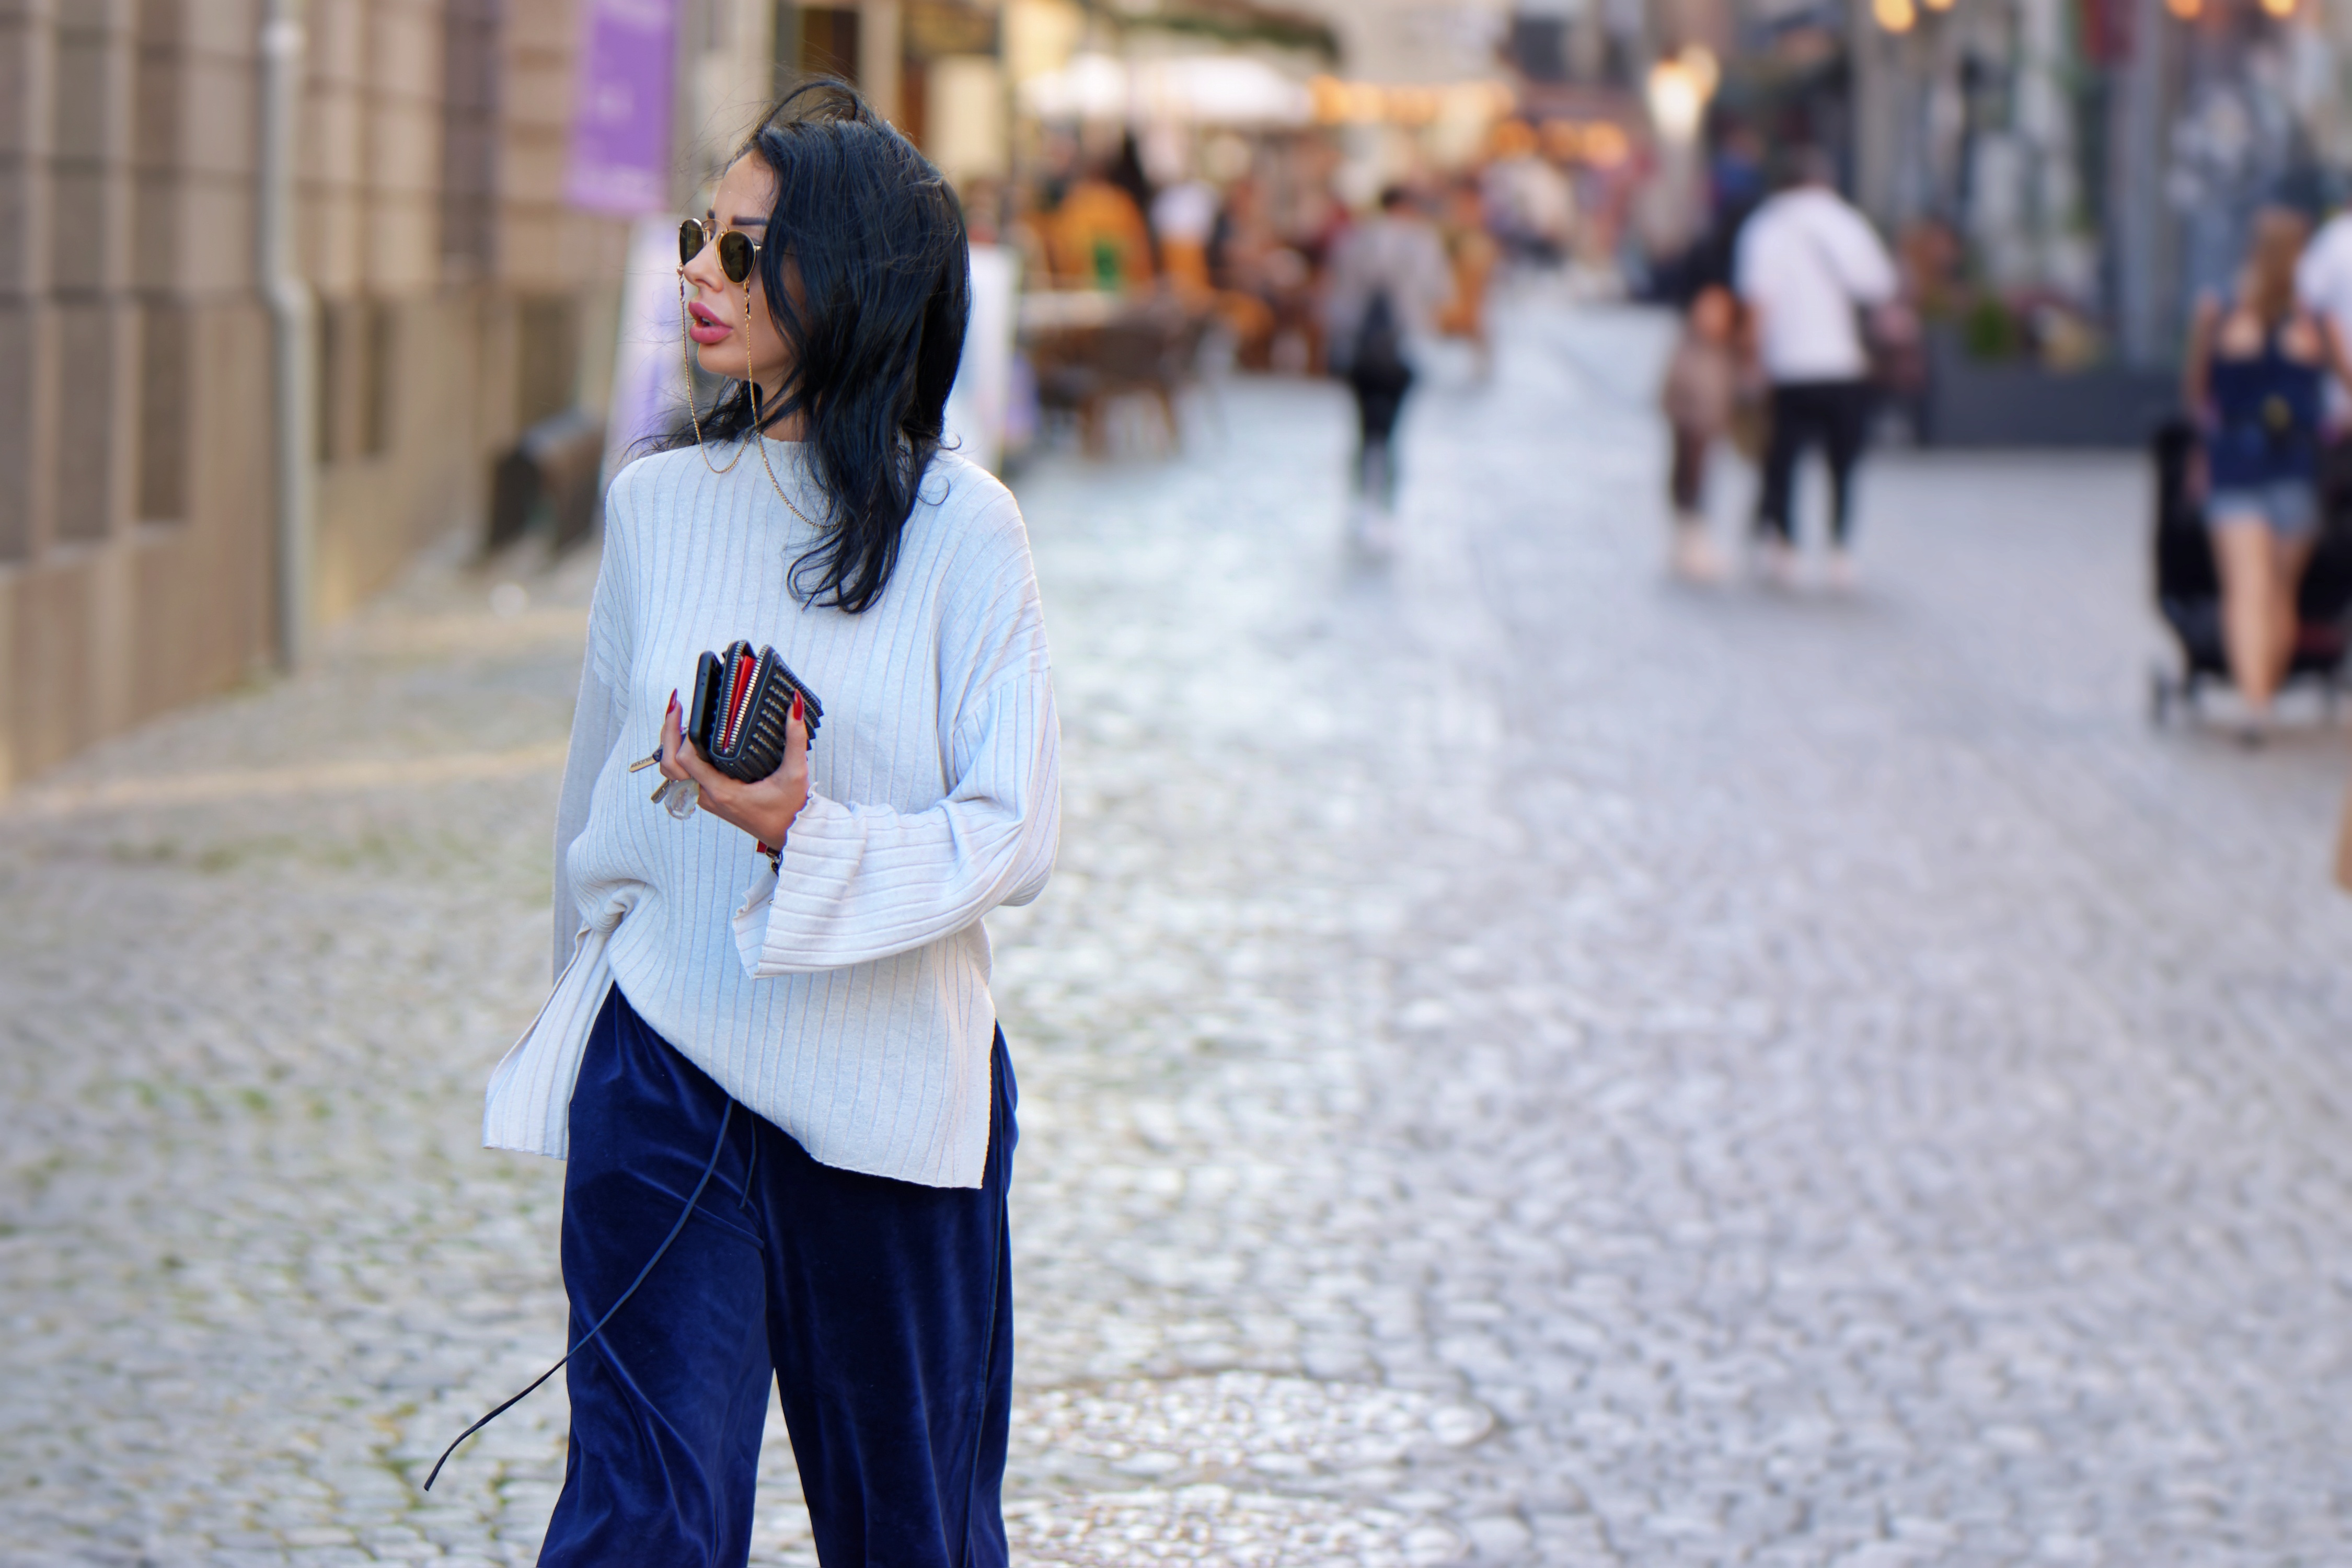
natural, happy, leisure, eyewear, road, recreation, travel, city, fun, electric blue, road surface, human leg, sidewalk, asphalt, pedestrian, walking, t shirt, street, child, sitting, denim, uniform, winter, handbag, tourism, Luggage and bags, hoodie, portrait photography, vacation, top